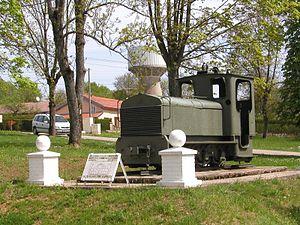
Toul, Locomotive Schneider type LG de 10 t, châssis Péchot. Monument aux Morts des soldats de la voie de 60
"Le 15ᵉ régiment du génie de l'air était un régiment de l'Armée de terre de l'arme du Génie, mis à disposition du commandement de l’Armée de l'air. Les personnels du Génie de l'Air relevaient, pour les appelés, du contingent ""Air"" annuel, pour les personnels d'active, pratiquement tous du Génie-Terre, mais « prêtés » contre remboursement. Les hommes avaient donc la particularité de porter des fourreaux d'épaule mixtes air/génie signifiant que le régiment relève de l'Armée de terre pour administration et à l'Armée de l'air pour emploi.
Le 15ᵉ régiment du génie de Toul était spécialisé dans les chemins de fer de campagne à voies de 60, Système Péchot et Decauville, un outil stratégique lors de la Première Guerre mondiale et dans la ligne Maginot.
68ᵉ régiment d'artillerie à pied puis 68ᵉ régiment d'artillerie qu'il convient de ne pas confondre avec le 68ᵉ régiment d'artillerie d'Afrique.